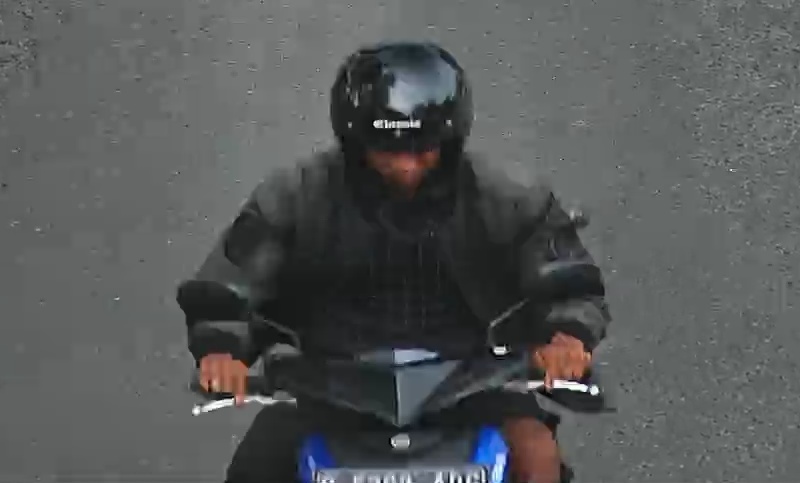
person-with-helmet: 1
person-without-helmet: 0